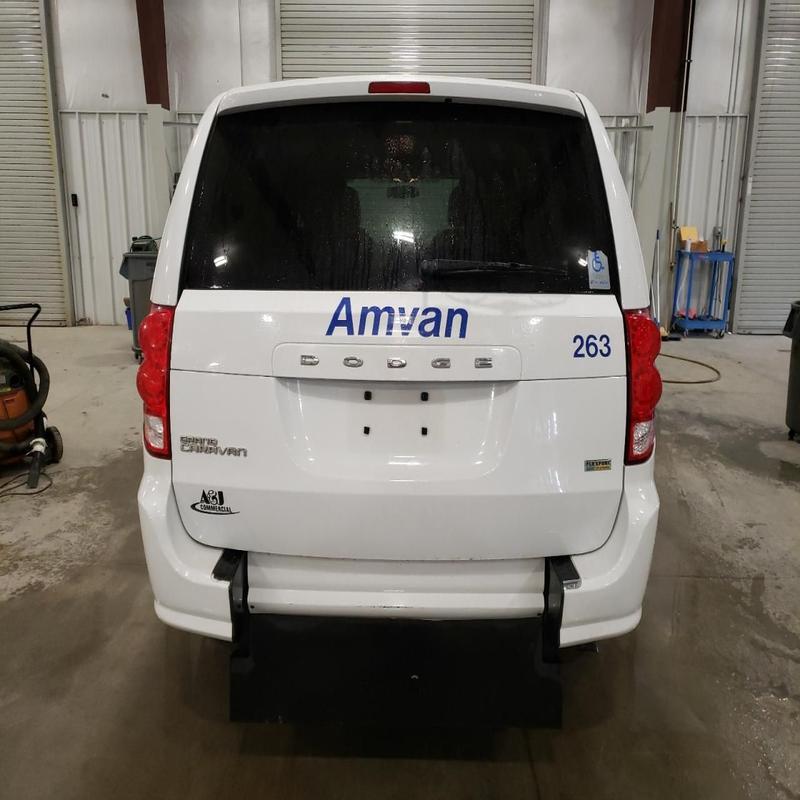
Aucun dommage détecté.
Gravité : aucun